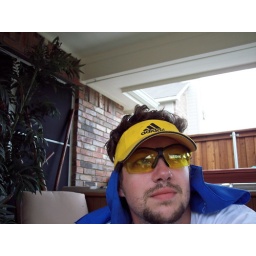
Me chillin' in my Adidas visor and blue bandana, rockin' the yellow safety glasses